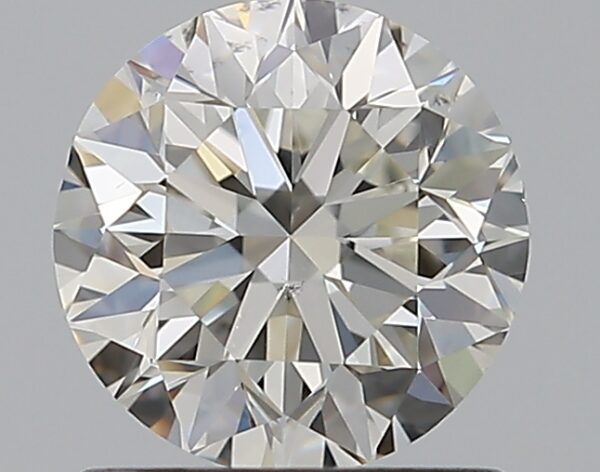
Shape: round
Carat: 1
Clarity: VS2
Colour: I
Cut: VG
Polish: EX
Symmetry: VG
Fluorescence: N
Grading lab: GIA
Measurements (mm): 6.18 x 6.26 x 4.04